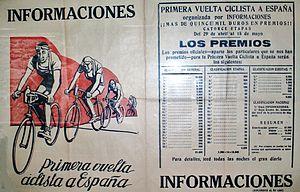
La première édition du Tour d'Espagne s'est déroulée entre le 29 avril et le 15 mai 1935 et était composée de 14 étapes pour un total de 3 425 kilomètres. Le départ et l'arrivée étaient fixés à Madrid.
Le Tour d'Espagne est une compétition cycliste par étapes masculine qui traverse l'Espagne avec des incursions occasionnelles dans les pays voisins. Inspirée par le succès du Tour de France et du Tour d'Italie, et par l'augmentation des ventes des journaux à leur origine, Juan Pujol, directeur du journal Informaciones organise la première Vuelta a España en 1935. Elle est ensuite disputée annuellement et sans discontinuité depuis 1955. Entre 1937 et 1944, la course n'est disputée que deux fois, en 1941 et 1942, à cause de la Guerre d'Espagne et de la Seconde Guerre mondiale. Au fil des années, le Tour d'Espagne gagne en importance et en popularité. La participation s'élargit, on passe d'un peloton principalement espagnol les premières années, à des éditions comptant une quarantaine de nationalités. Il est actuellement organisé par Unipublic. Amaury Sport Organisation, organisateur du Tour de France, a depuis pris le contrôle d'Unipublic.